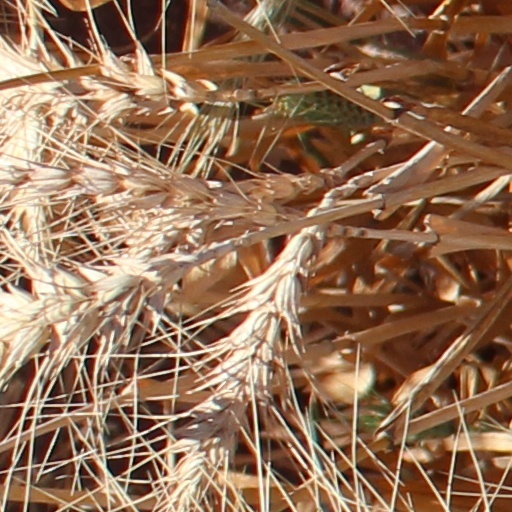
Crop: wheat